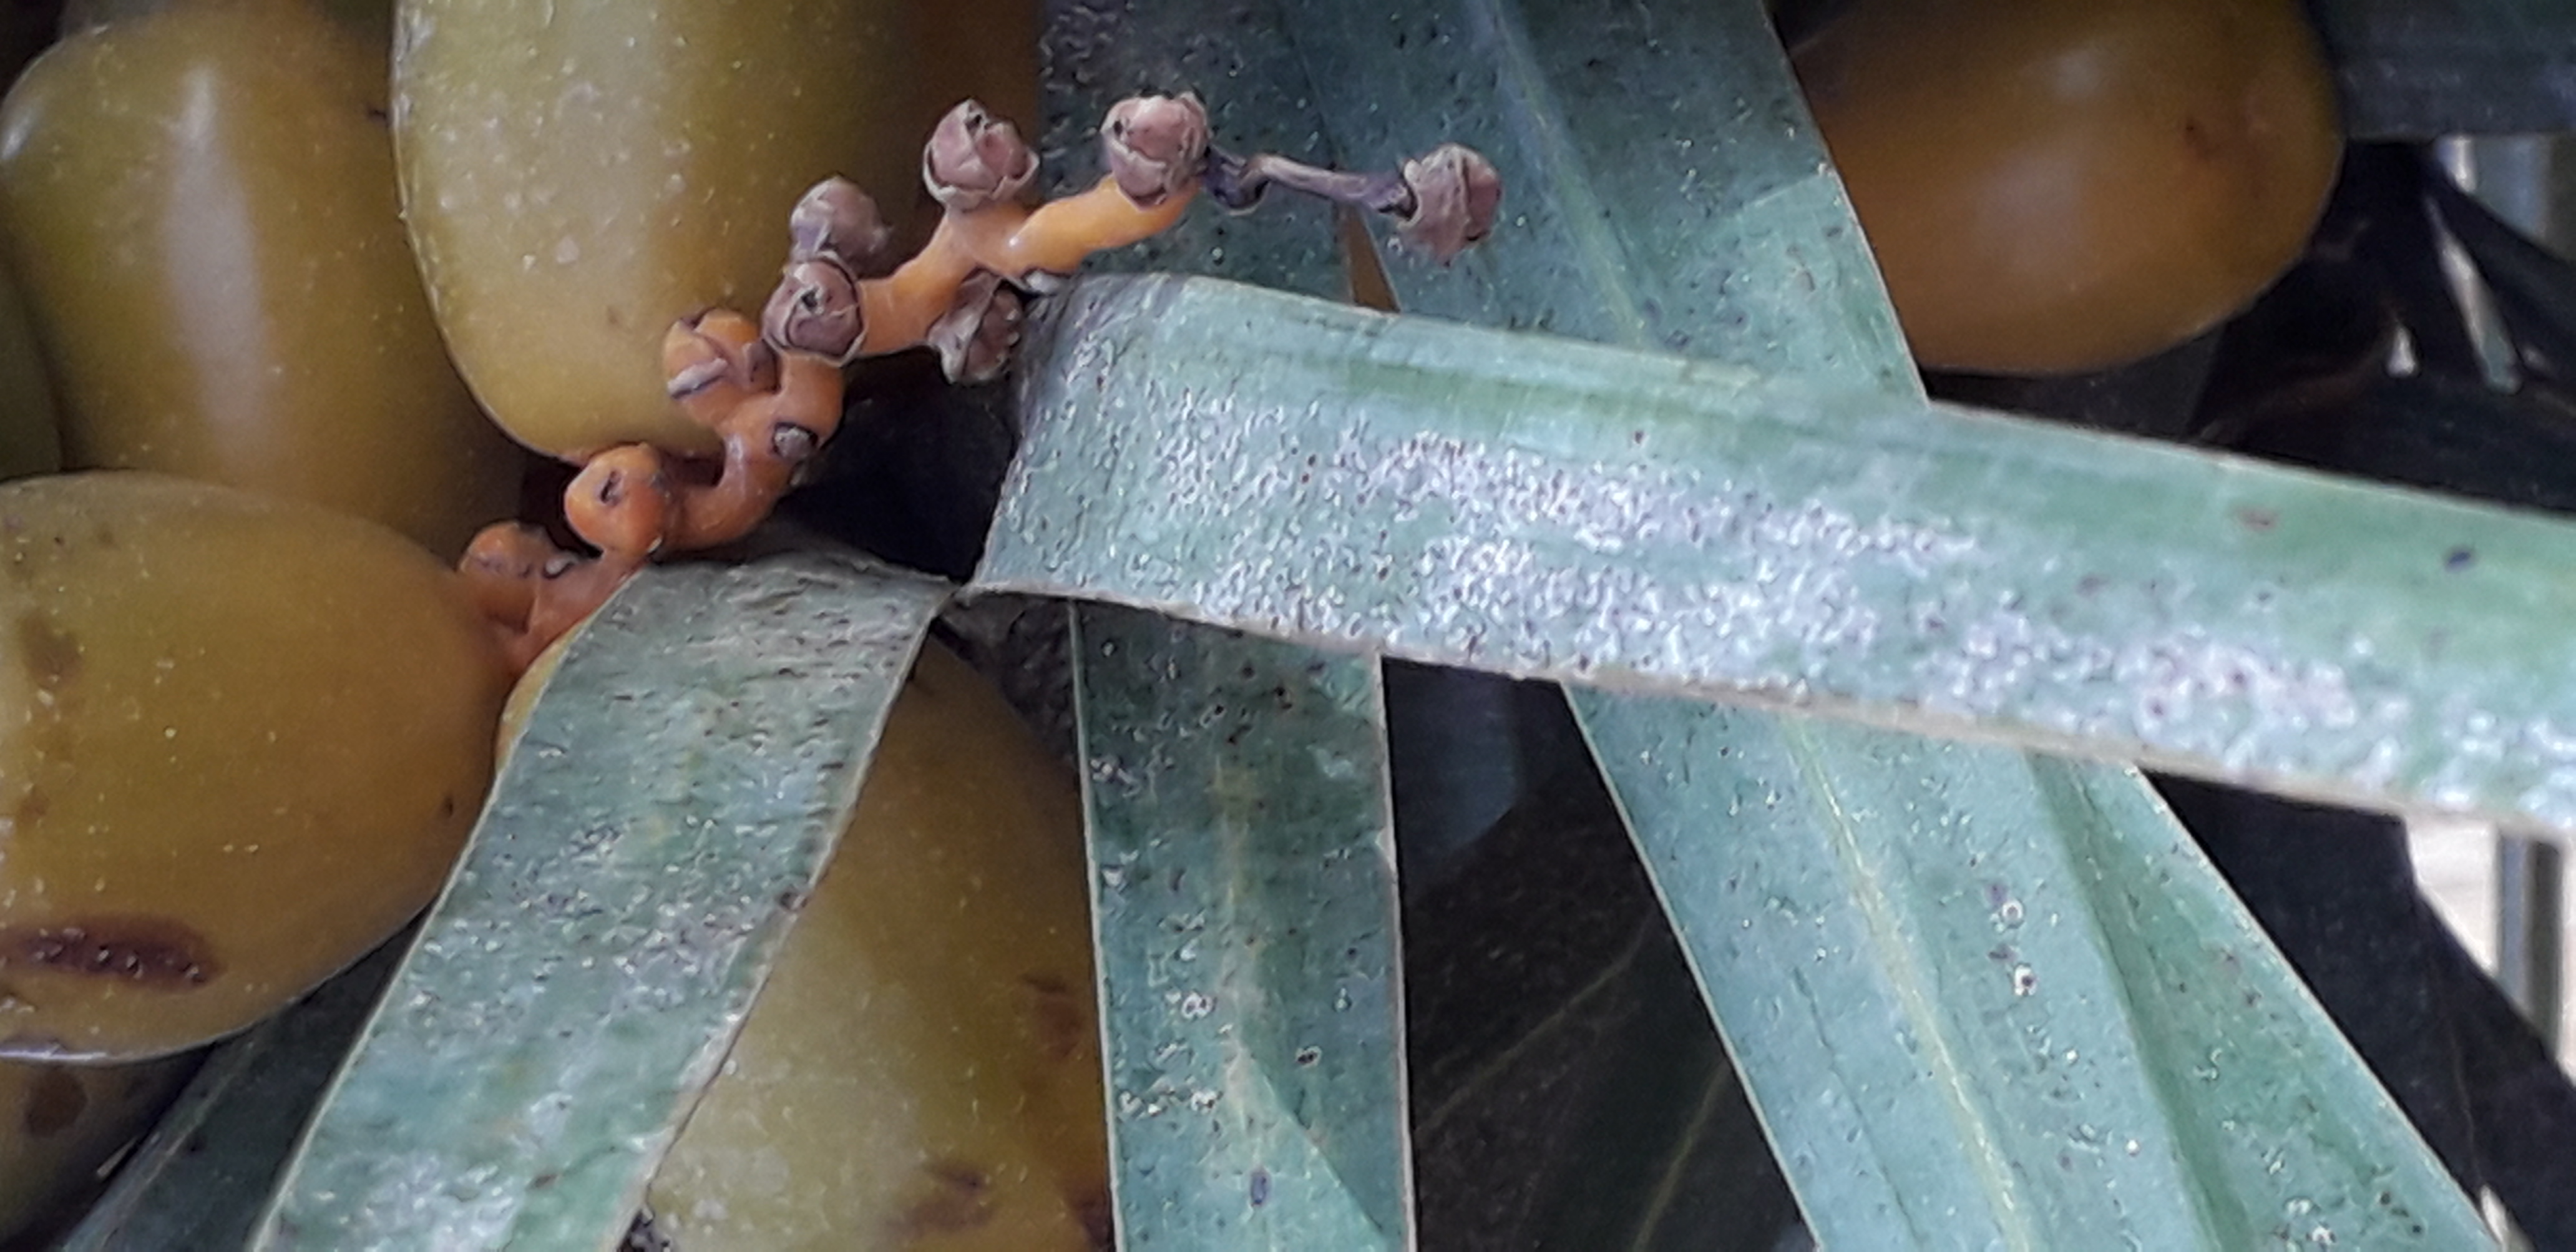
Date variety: Boufagous